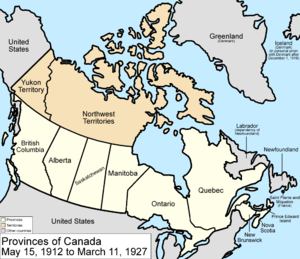
Les Territoires du Nord-Ouest sont un territoire fédéral du Nord canadien, bordés à l'ouest par le Yukon, à l'est par le Nunavut et au sud par la Colombie-Britannique, l'Alberta et la Saskatchewan. S'étendant sur une superficie de 1 346 106 km², il s'agit de la troisième plus grande délimitation du pays, après le Nunavut et le Québec. Avec une population de 41 786 habitants, les Territoires du Nord-Ouest occupent le onzième et antépénultième rang des provinces et territoires canadiens les plus peuplés, devant le Nunavut et le Yukon. Leurs habitants sont appelés les Ténois ou, de façon moins courante, Territoriens et leur capitale est Yellowknife.
Cet article est une chronologie de l'évolution territoriale du Canada, listant les modifications intérieures et extérieures de la géographie politique de ce pays.